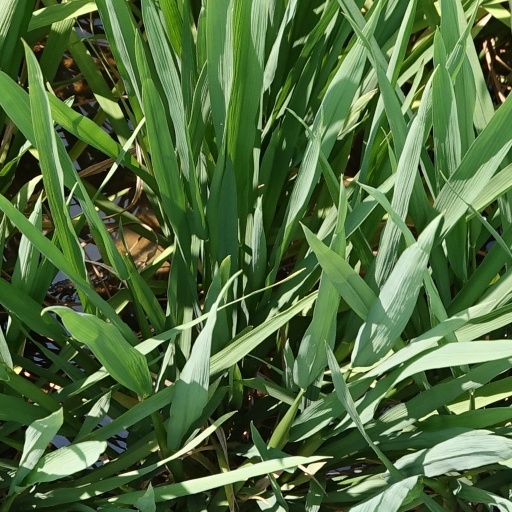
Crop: rice